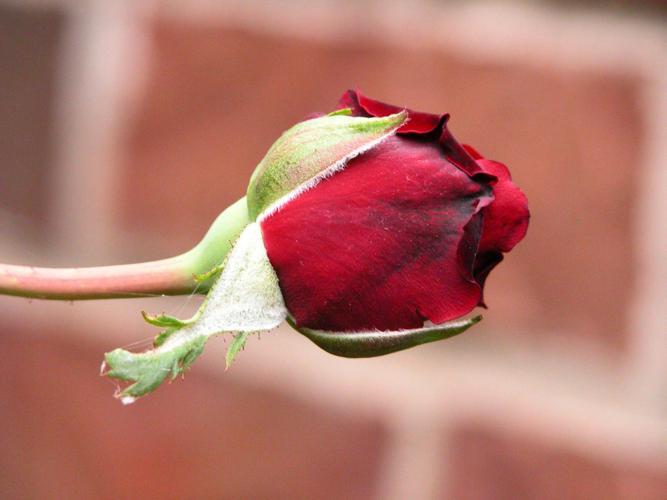
Label: rose